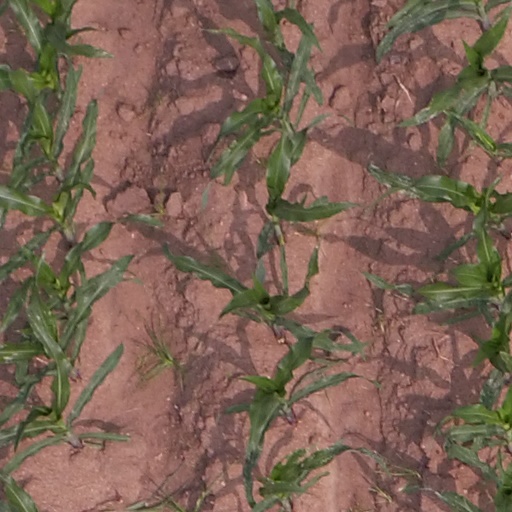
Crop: maize; corn